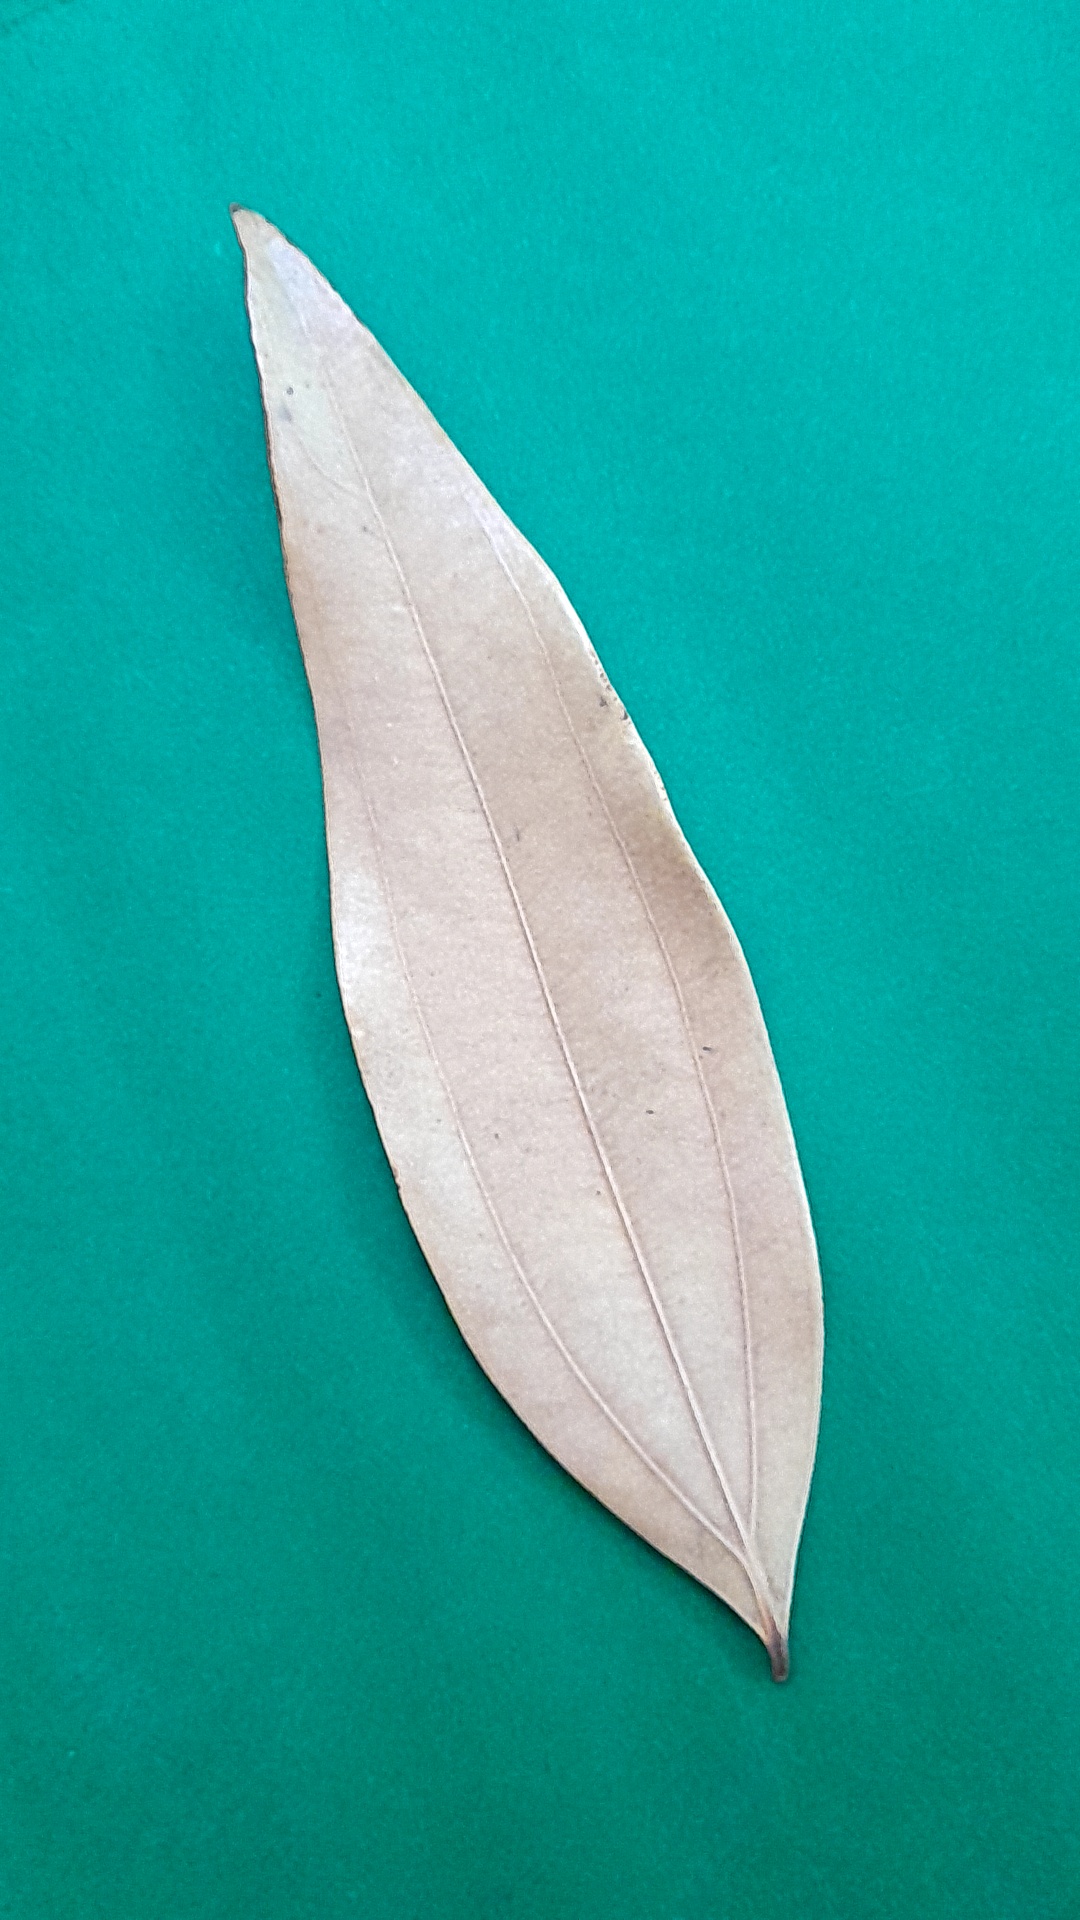
Label: Dry Leaf